Graham Dury

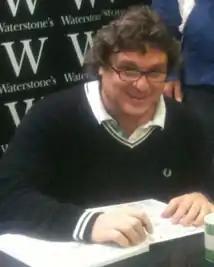
Graham Dury signing The Cleveland Steamer annual

Graham Dury (born 1962 in Clifton, Nottingham) is a British cartoonist. He is known for his work with "Viz", having contributed to the magazine from its early years. He co-conceived and personally created "The Fat Slags", one of the magazine's most famous strips.